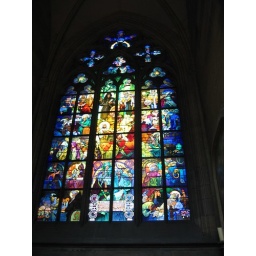
Leaded glass windows in Prague Cathedral